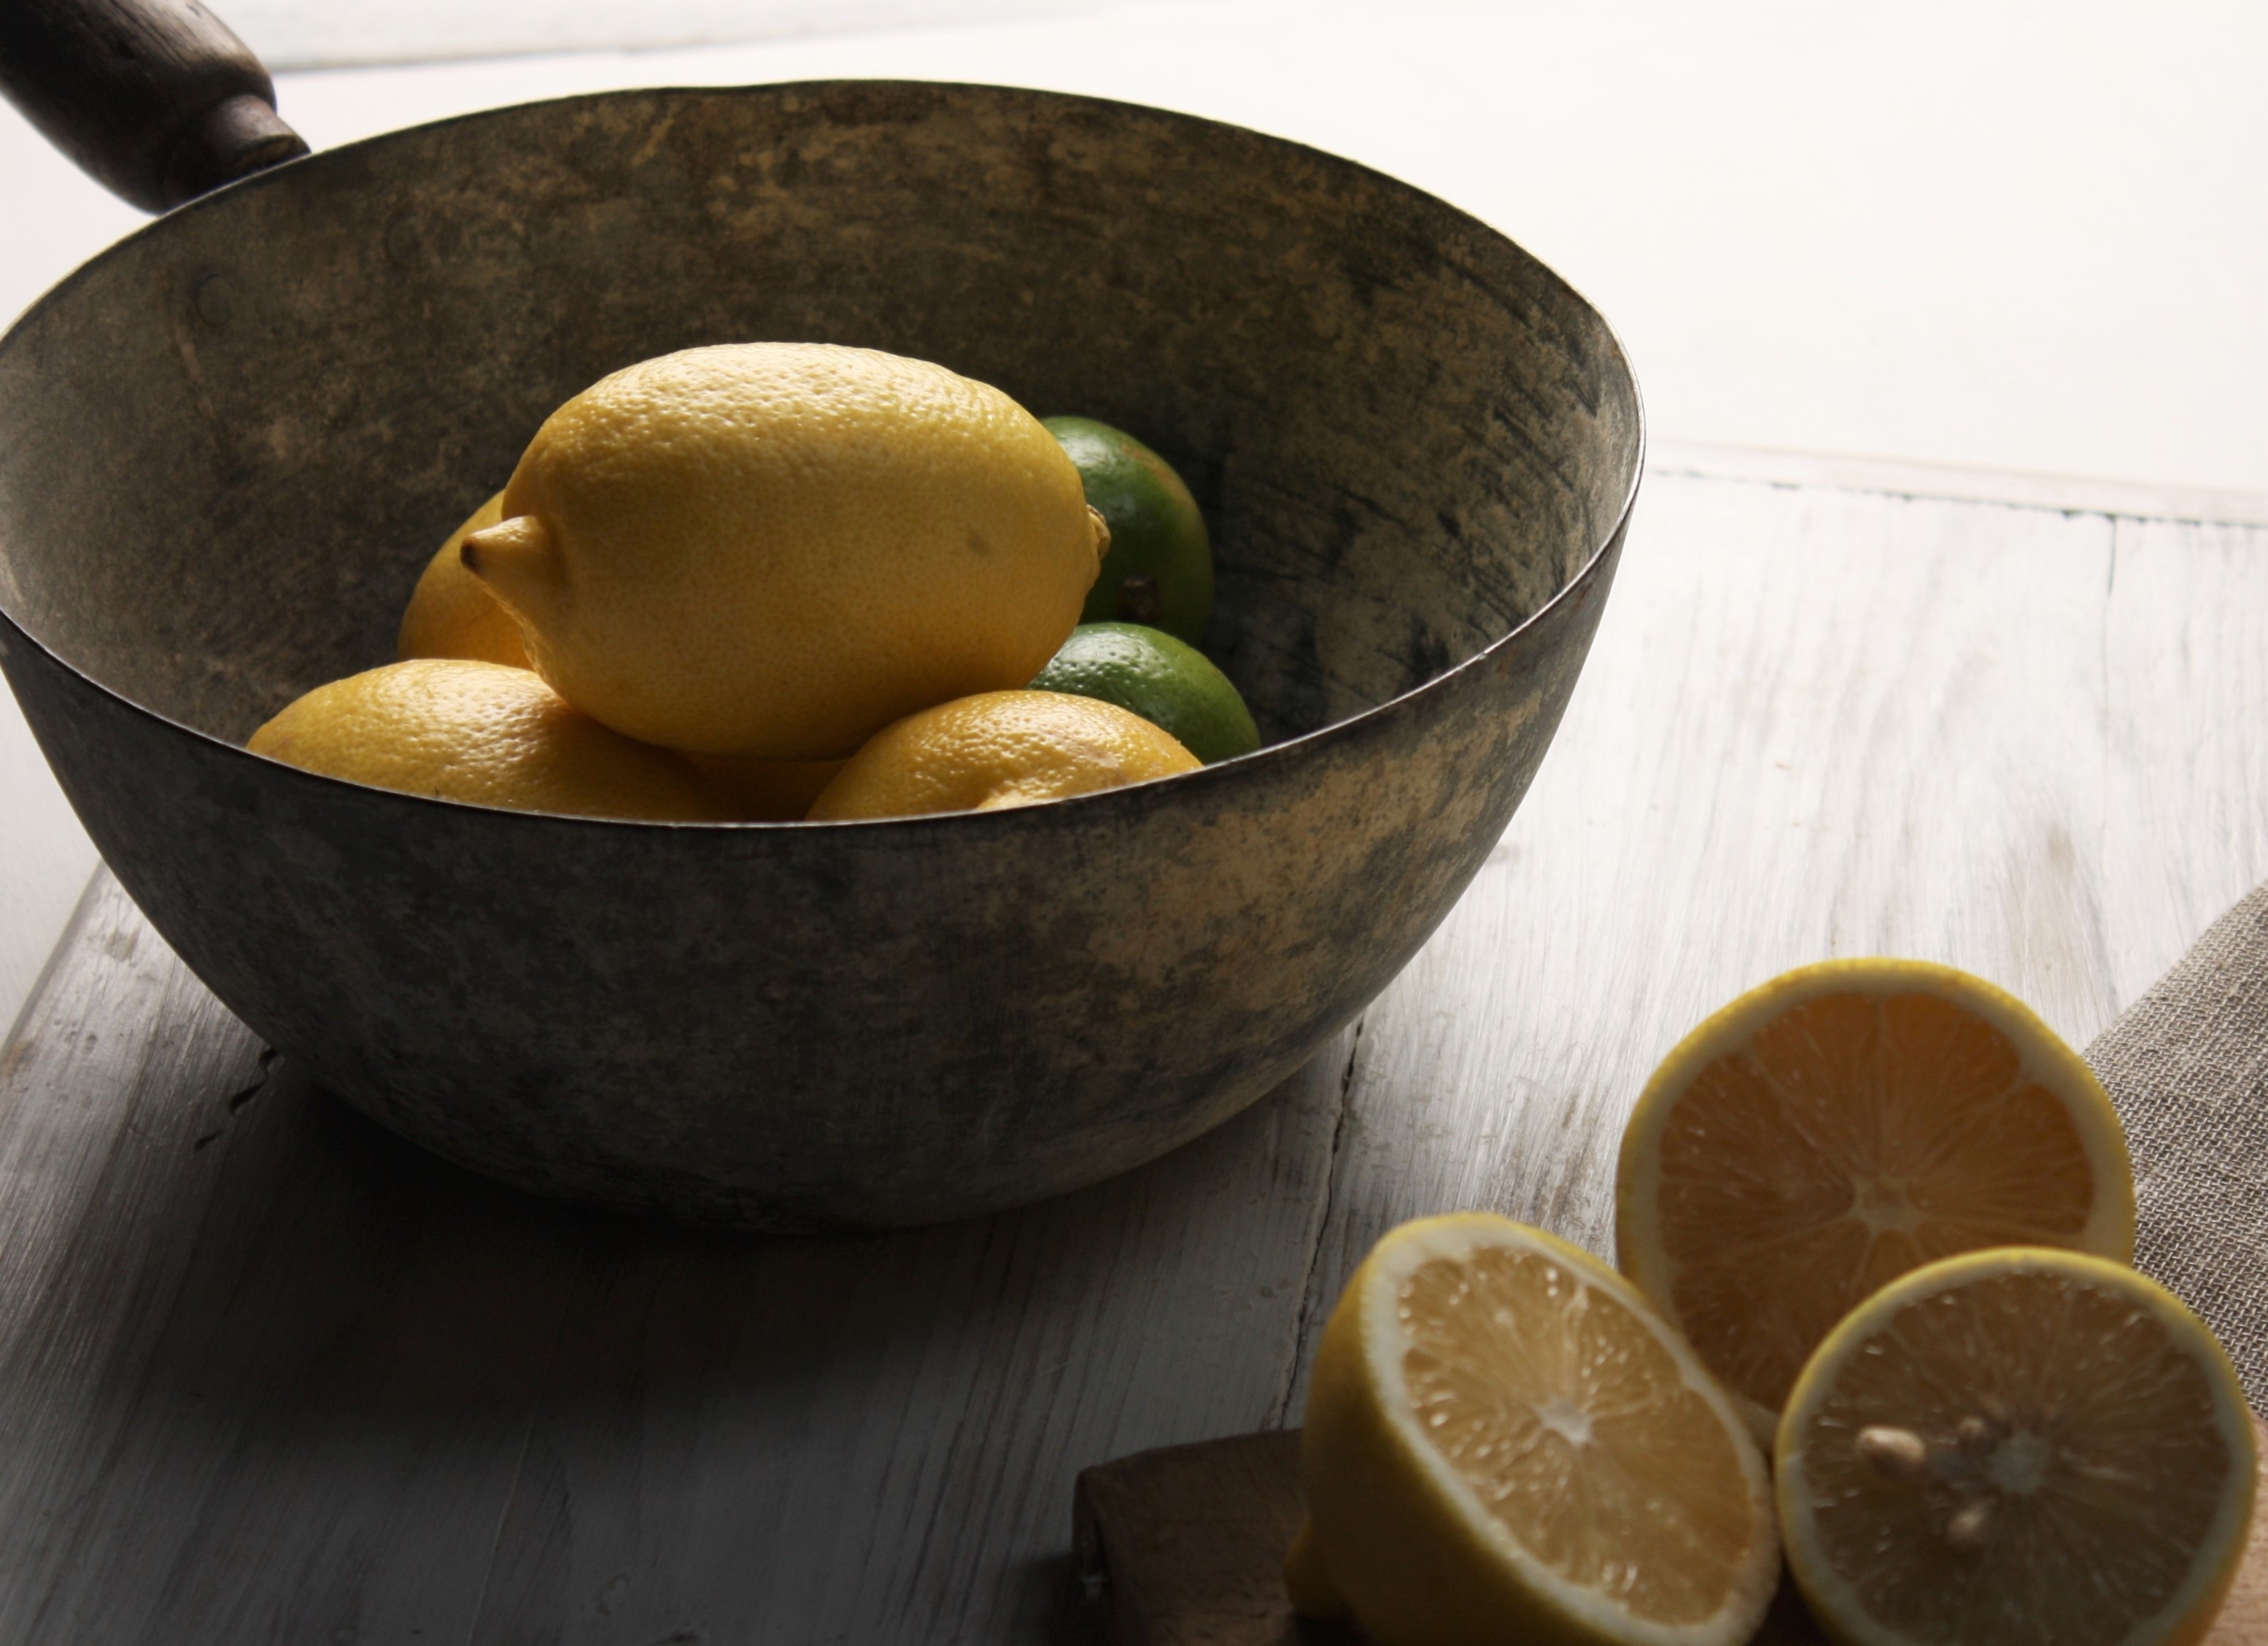
plant, fruit, food, produce, vegetable, natural, lemon, coconut, citrus, flowering plant, land plant